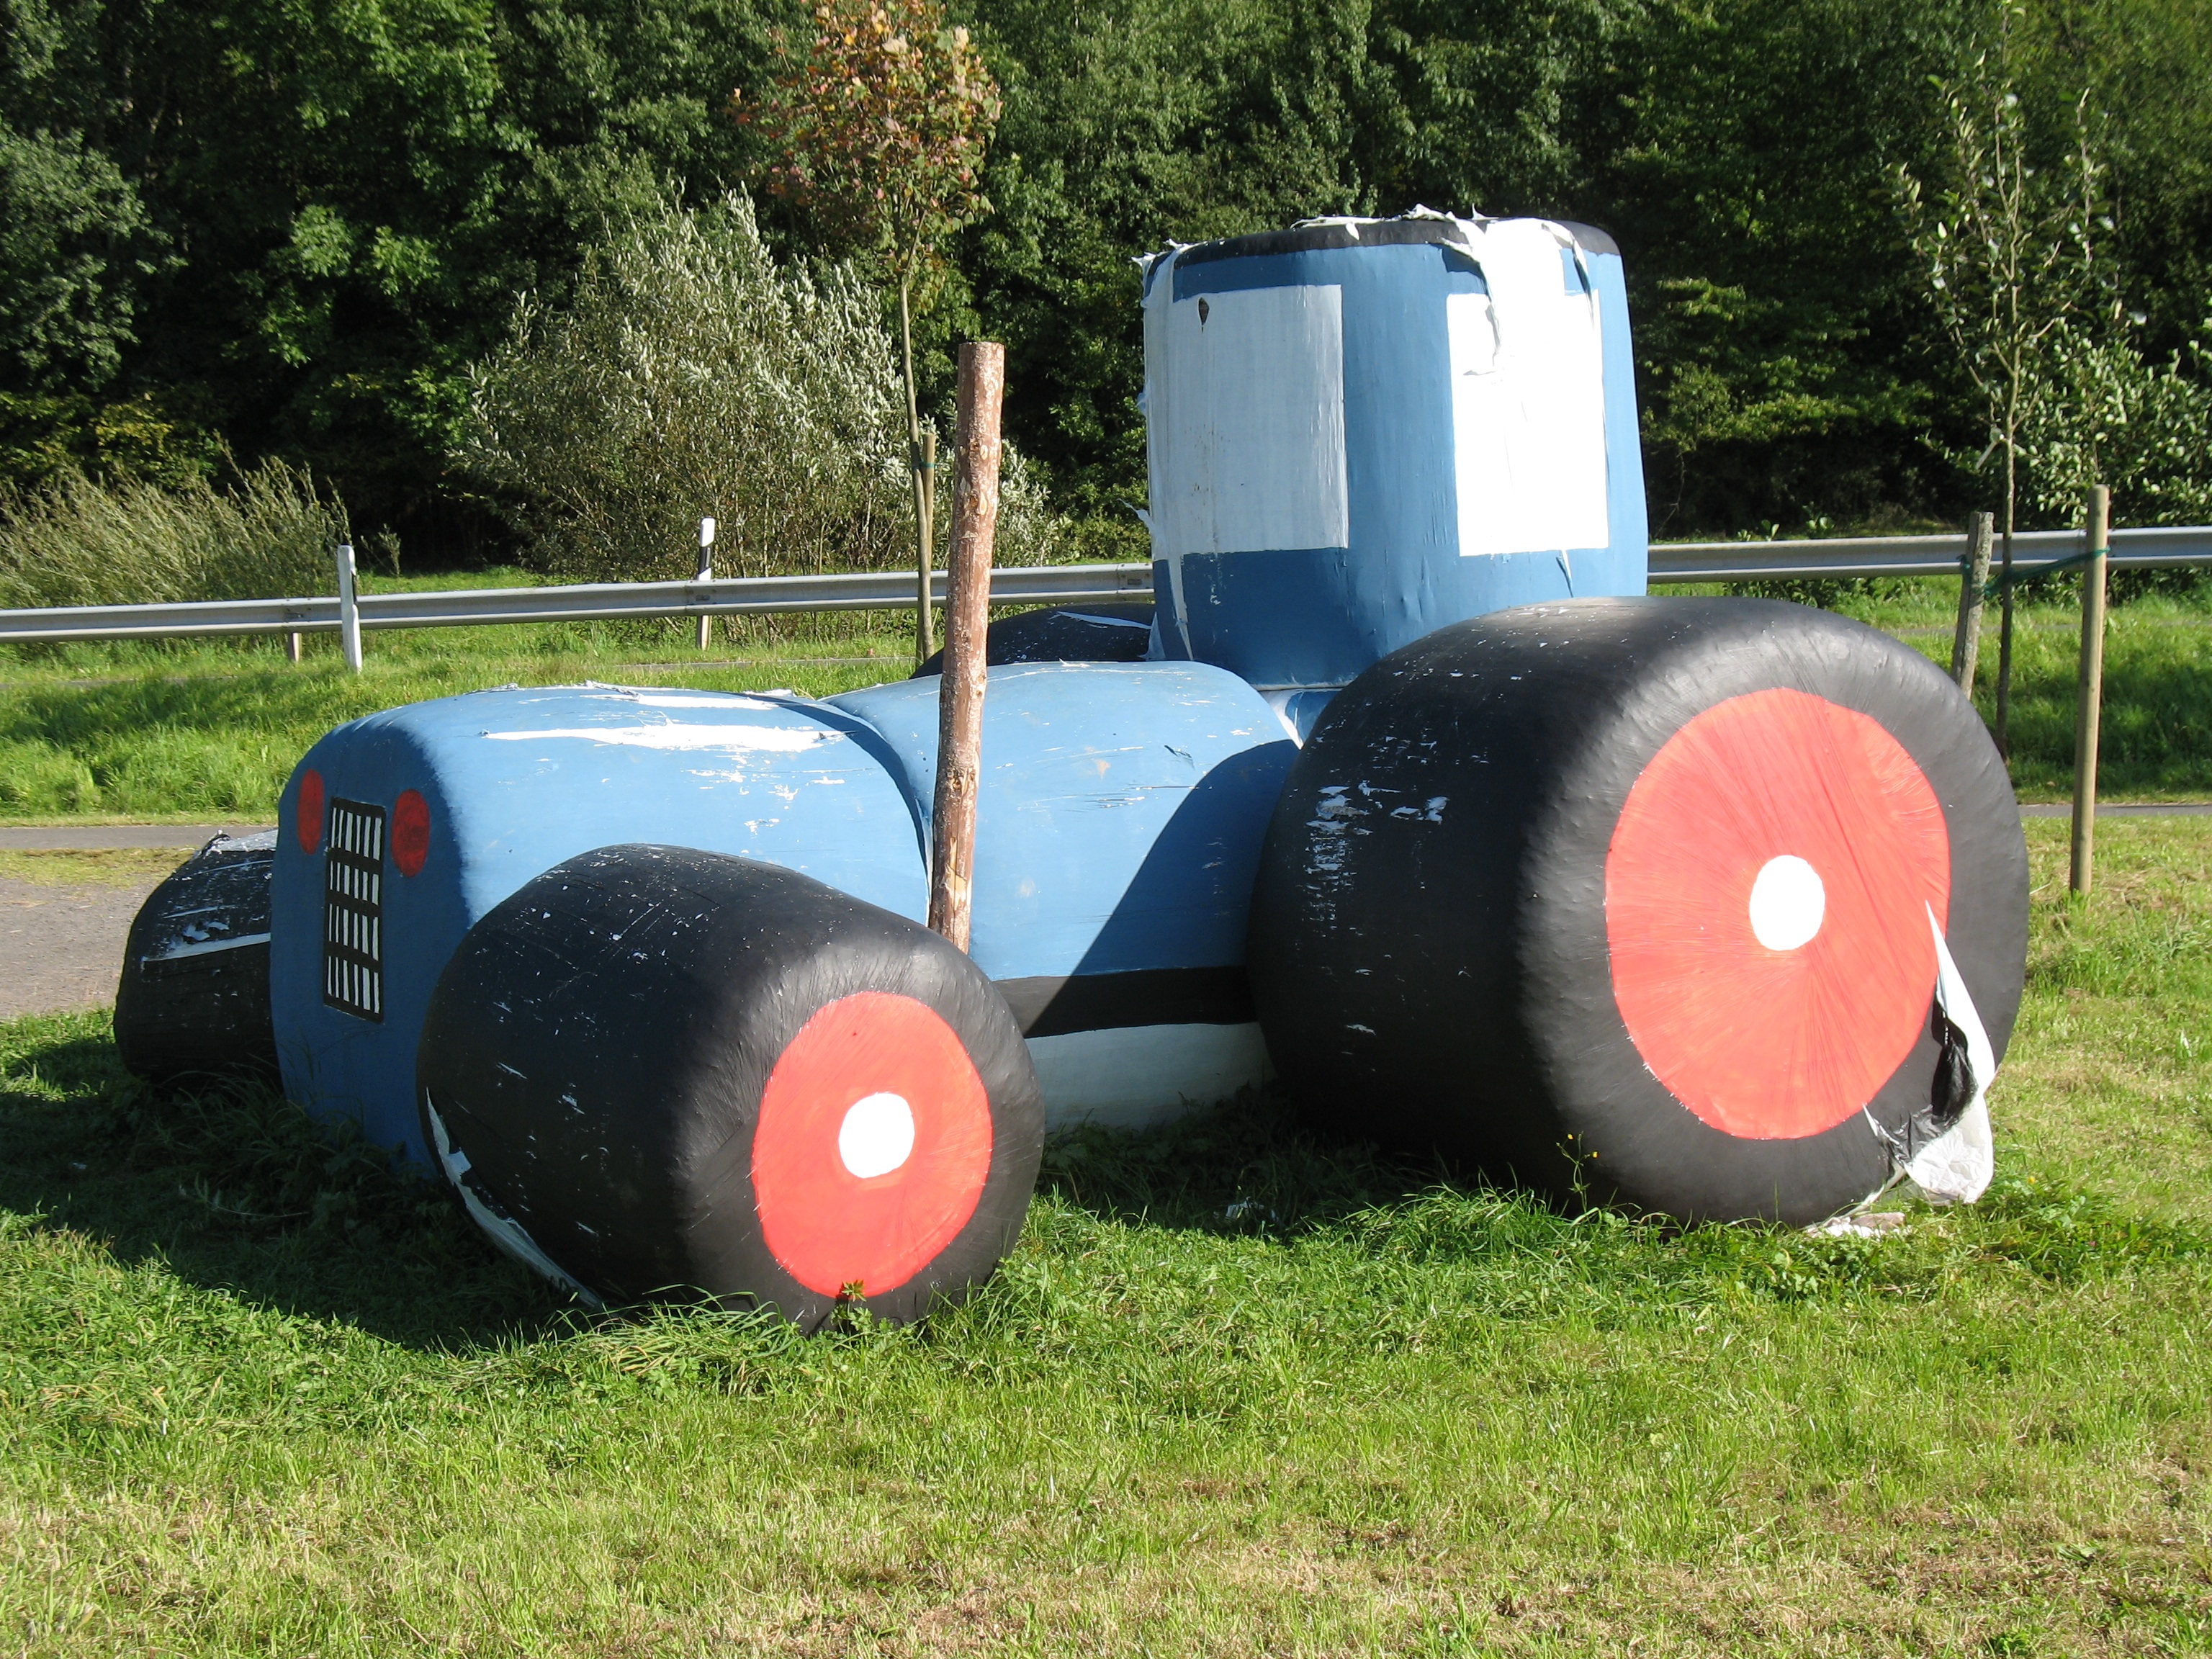
tractor, farm, lawn, wheel, vehicle, agricultural machinery, maar, land vehicle, man made object, countryside field